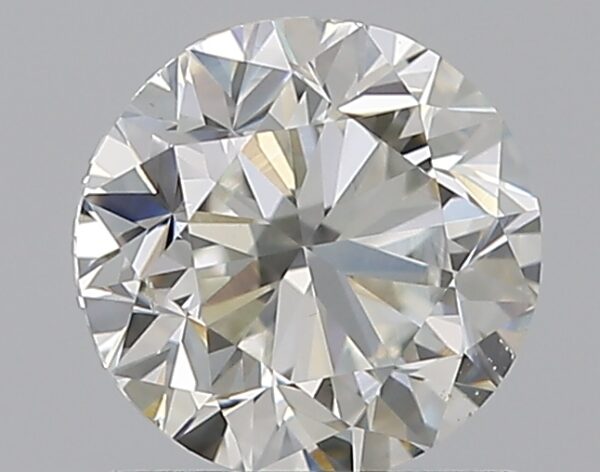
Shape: round
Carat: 1
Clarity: VS2
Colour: J
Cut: GD
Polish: EX
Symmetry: VG
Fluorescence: M
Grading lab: GIA
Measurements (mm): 6.05 x 6.13 x 4.03